Cucumis prophetarum

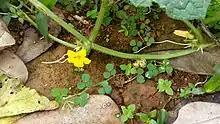
Flower of "Cucumis prophetarum"

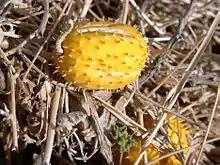
Fruit of "Cucumis prophetarum"

Its stems and leaves are hairy and the leaves are ovate to round in shape and cordate at the base and measure 2–4 centimeters in length. The margins are dentate or lobulate. They have 3–5 blunt-toothed, obtuse or subacute lobes, and the petioles measure in length. Male flowers occur in clusters of 2–3 on pedicels measuring in length, and are rarely solitary. Female flowers are always solitary and have peduncles measuring in length. They have five yellow petals measuring 5–8 millimeters in length and 2.5–3.5 millimeters in width. The fruit is slightly ovoid and is vertically striped and yellow in color when ripe. It measures 3–4 centimeters in length and is covered in spike-like pustules.